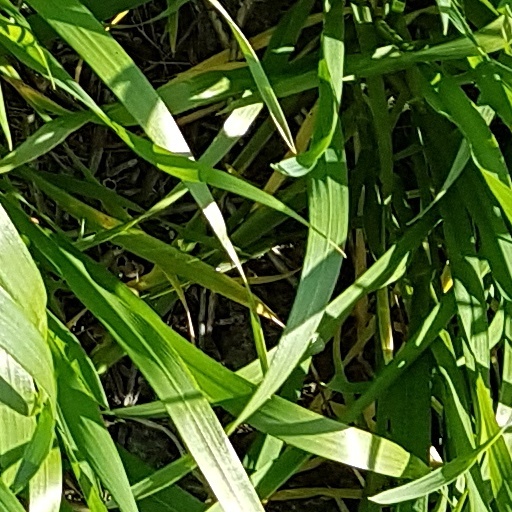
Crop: wheat